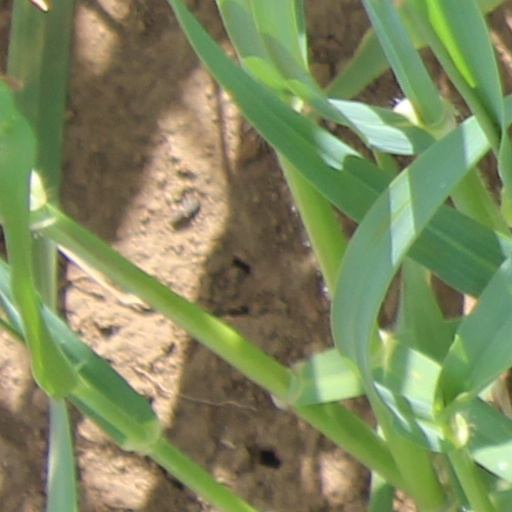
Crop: wheat